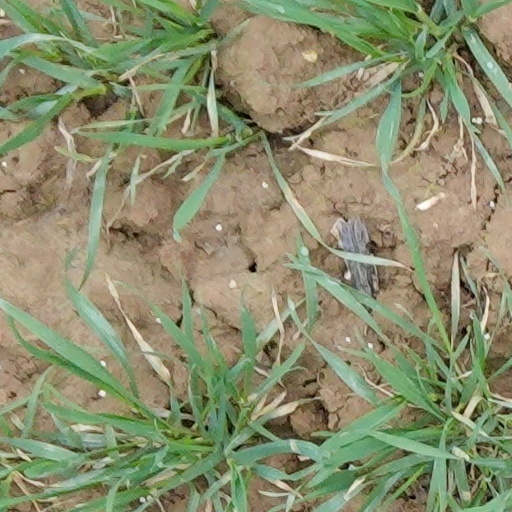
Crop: wheat